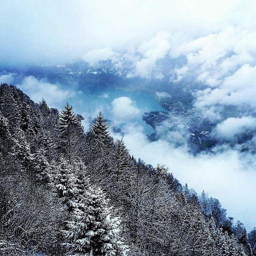
winter is back for a few days !